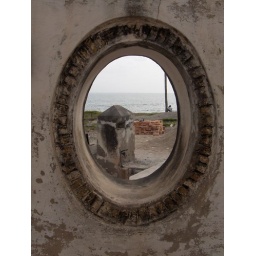
view of the ocean out a window in the slave castle